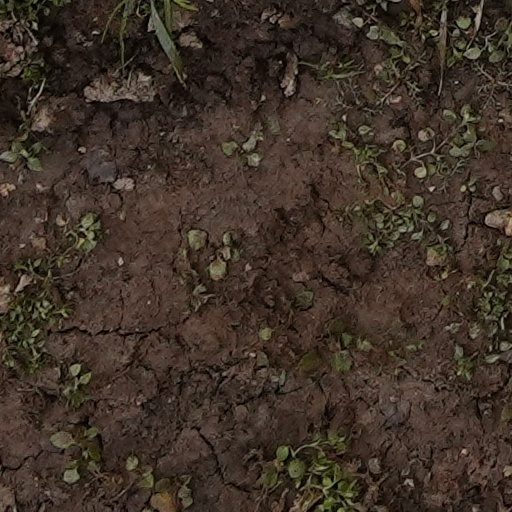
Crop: wheat